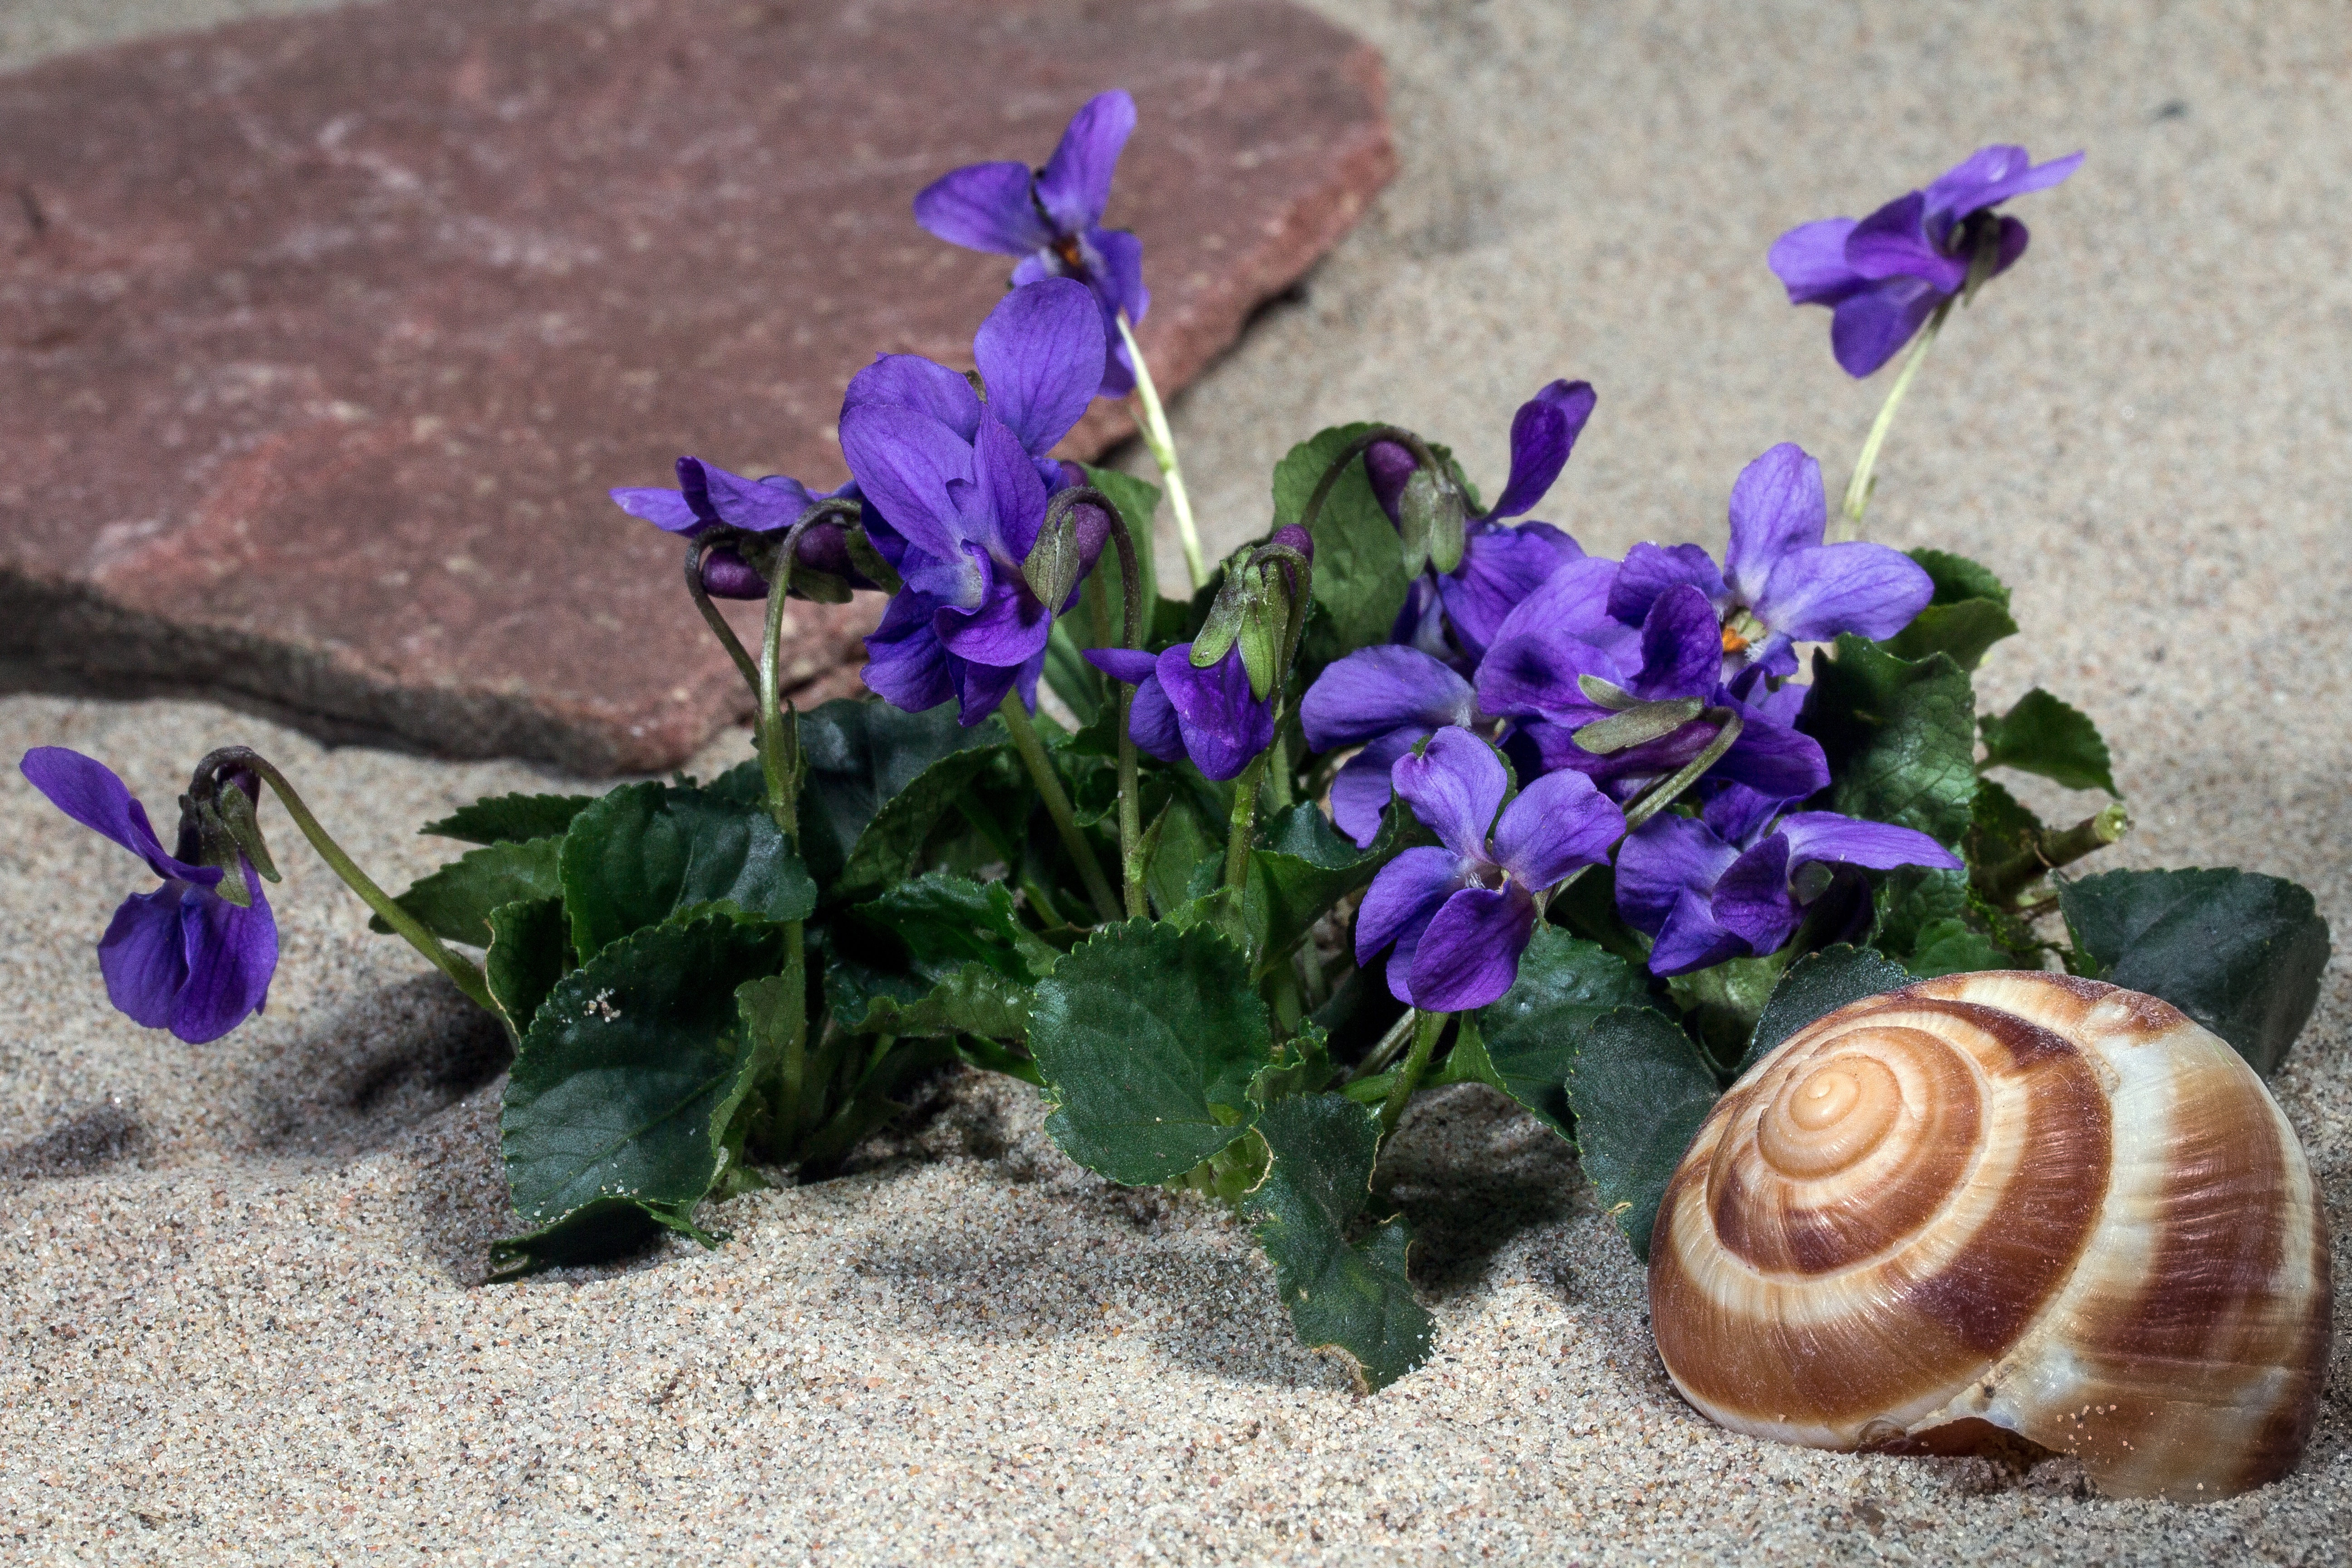
blossom, plant, flower, bloom, spring, flora, violet, viola, pansy, flowering plant, violet plant, annual plant, land plant, violet family